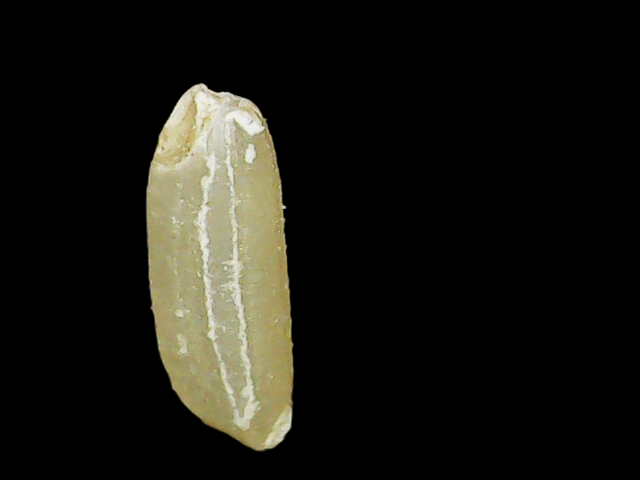
Rice variety: Binadhan17